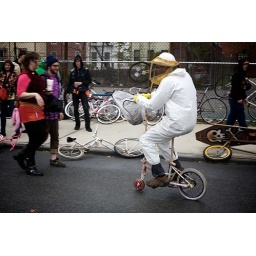
That's a hive in the plastic bag there. BIKE KILL 08